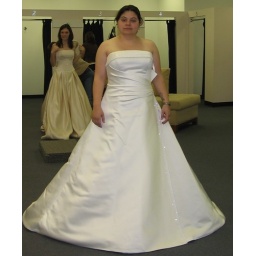
Ignore the terribly skinny girl in the background. Here is yet another pic of the same dress